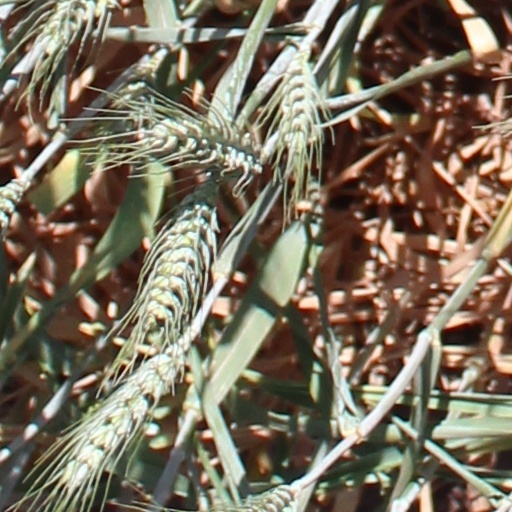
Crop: wheat